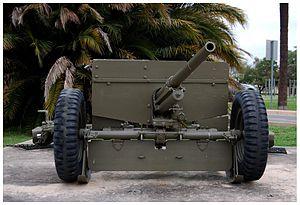
Lesley James McNair est un officier supérieur de l'United States Army qui sert notamment pendant la Première Guerre mondiale et la Seconde Guerre mondiale. Il atteint le grade de lieutenant-général durant sa carrière. Il est tué au combat pendant la Seconde Guerre mondiale et il est élevé à titre posthume au grade de général.